Ponnaranjanam

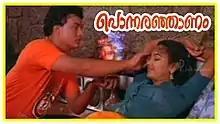

Ponnaranjanam is a 1990 Indian Malayalam-language film, directed by Babu Narayanan and produced by Hameed. The film stars Usha, Jahnvi, Mahesh, Innocent and Adoor Bhavani. The film's score was composed by Kozhikode Yesudas. Lesbian is the main theme of the film. The film received a dubbed version in Hindi as "Galat Sambandh". There also exists a rare uncut/uncensored version of the film